Posti (2022 film)

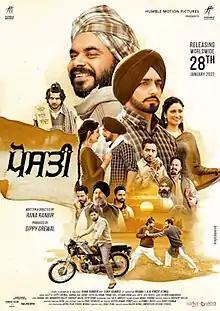
Theatrical release poster

Posti is a 2022 Indian Punjabi-language film directed by Rana Ranbir and produced by Gippy Grewal. It stars Babbal Rai, Prince Kanwaljit Singh, Surilie Gautam and Raghbir Boli. Initially scheduled to be released on 20 March 2020, the release was postponed due to the COVID-19 pandemic in India. The film was later scheduled for release on 17 June 2022.